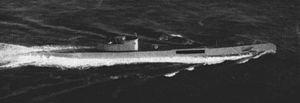
Le HNLMS O 24 ou Hr.Ms. O 24 était un sous-marin de la classe O 21 de la Koninklijke Marine qui a servi pendant la Seconde Guerre mondiale.